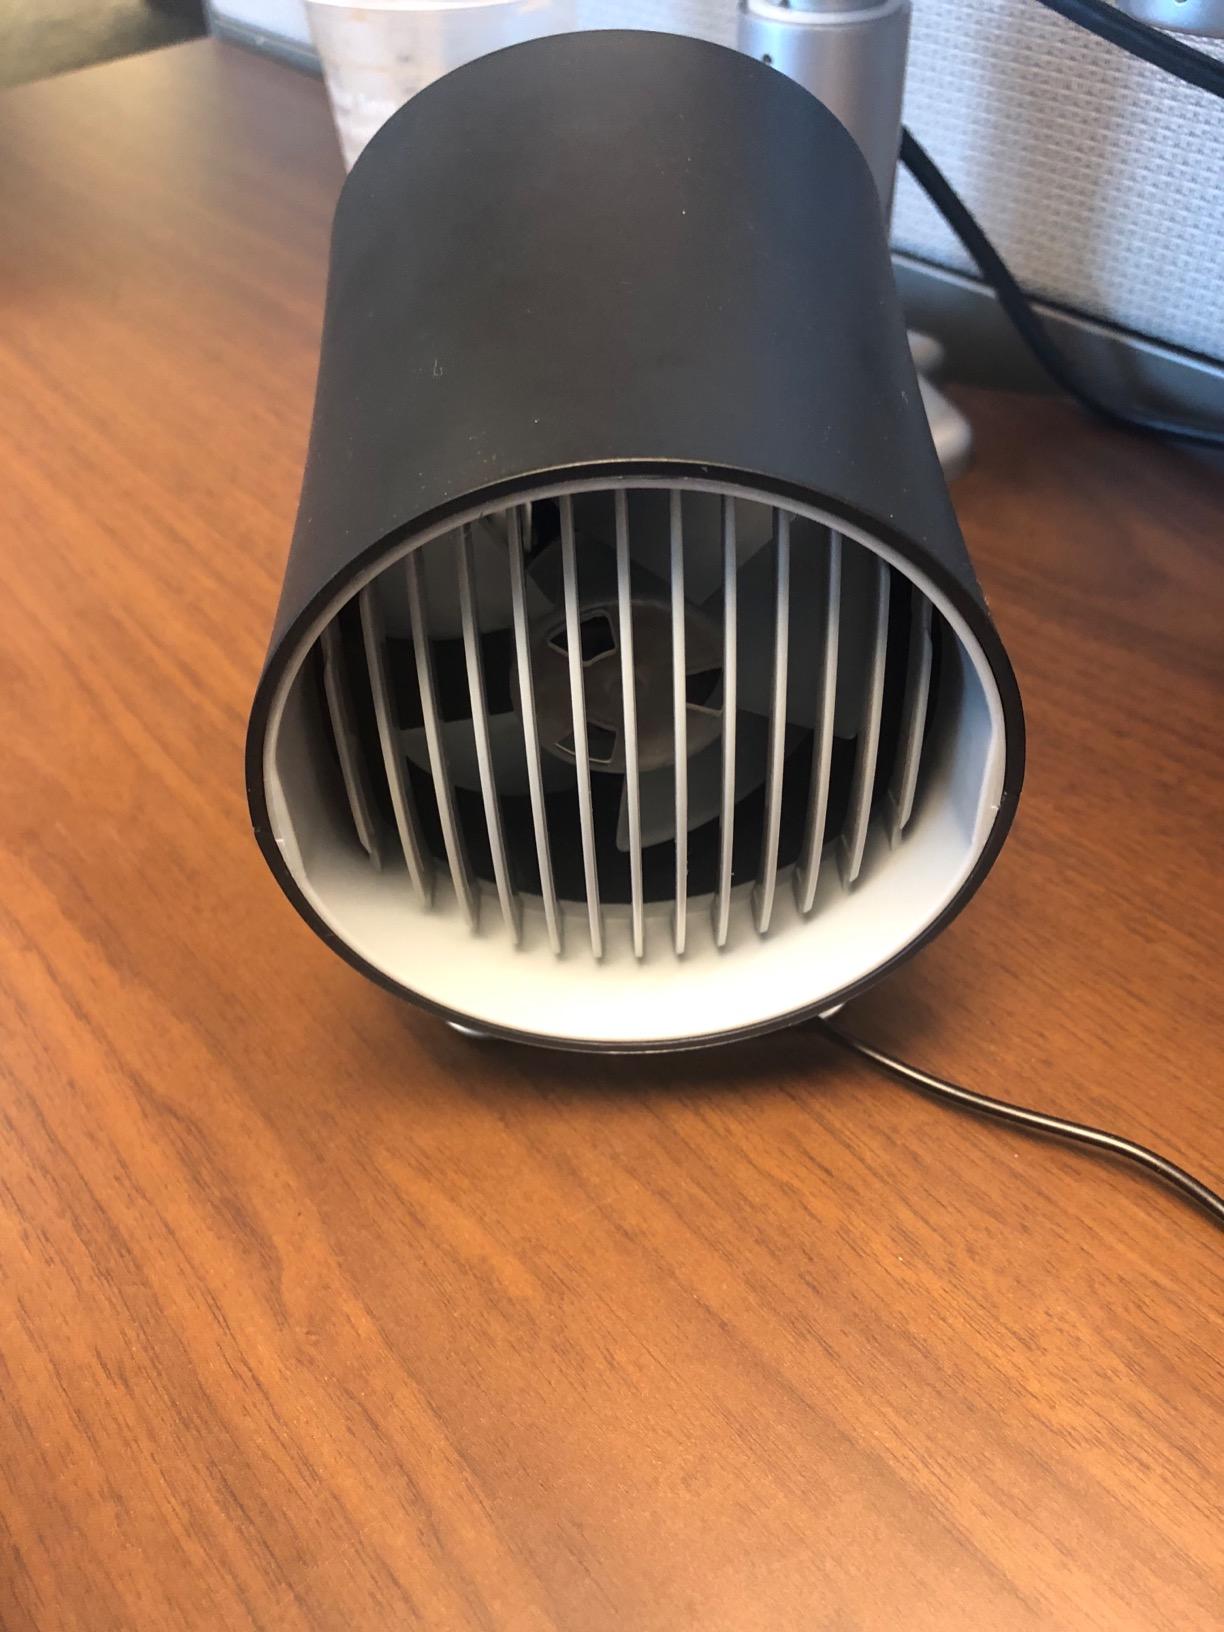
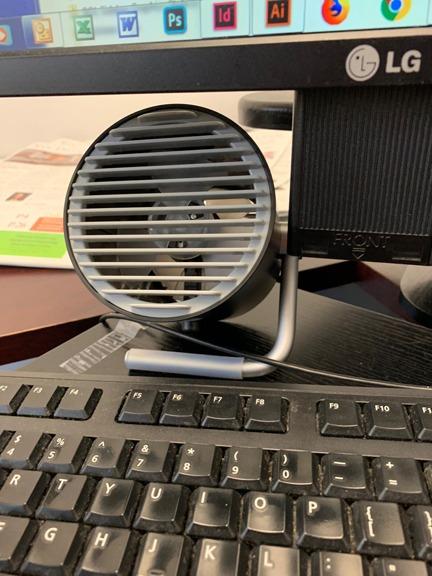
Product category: fan
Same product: no